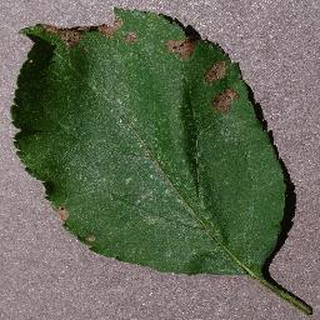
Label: apple_black_rot